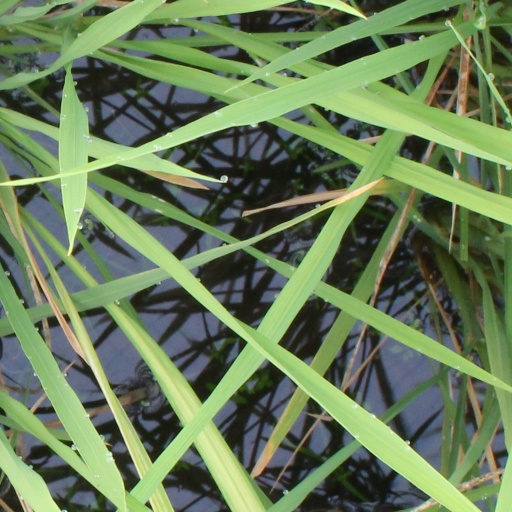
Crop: rice